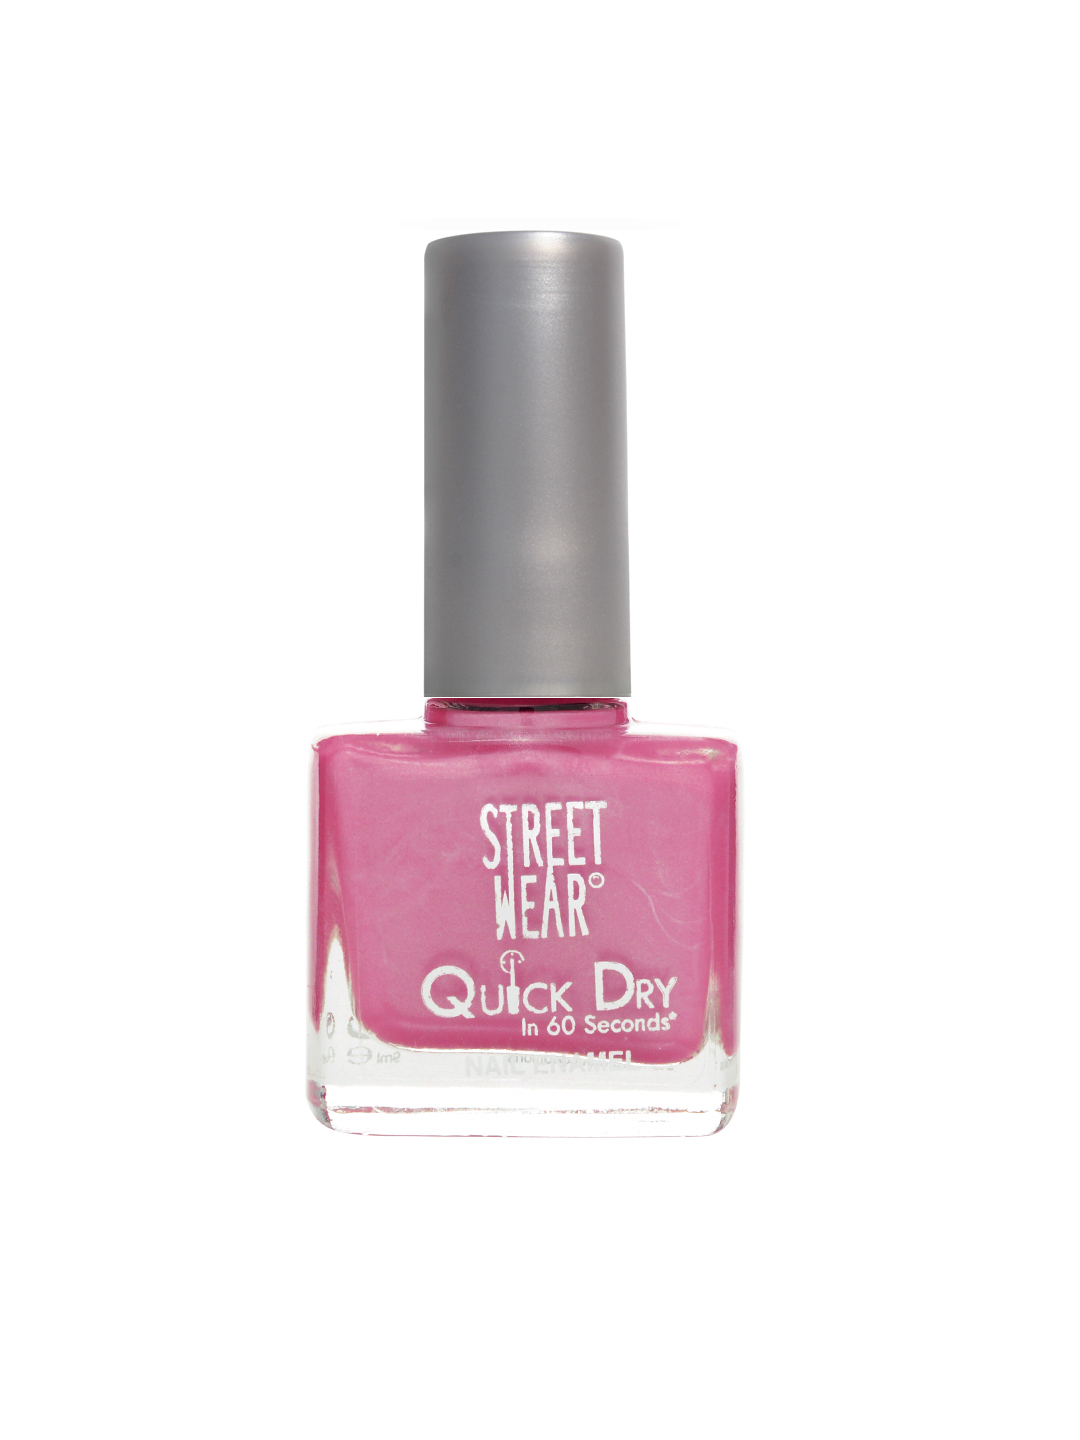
Streetwear Quick Dry Girly Pink Nail Polish 09
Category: Personal Care / Nails / Nail Polish
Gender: Women
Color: Pink
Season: Spring 2017
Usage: NA